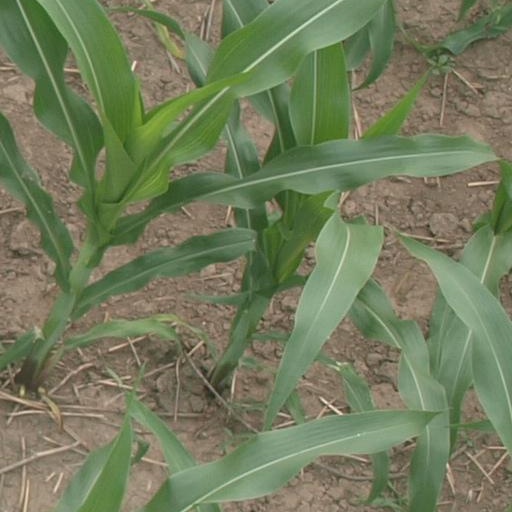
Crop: maize; corn